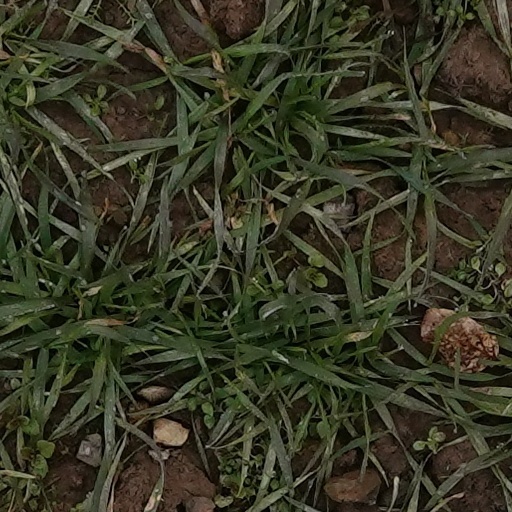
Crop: wheat